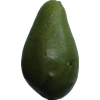
Label: green_avocado